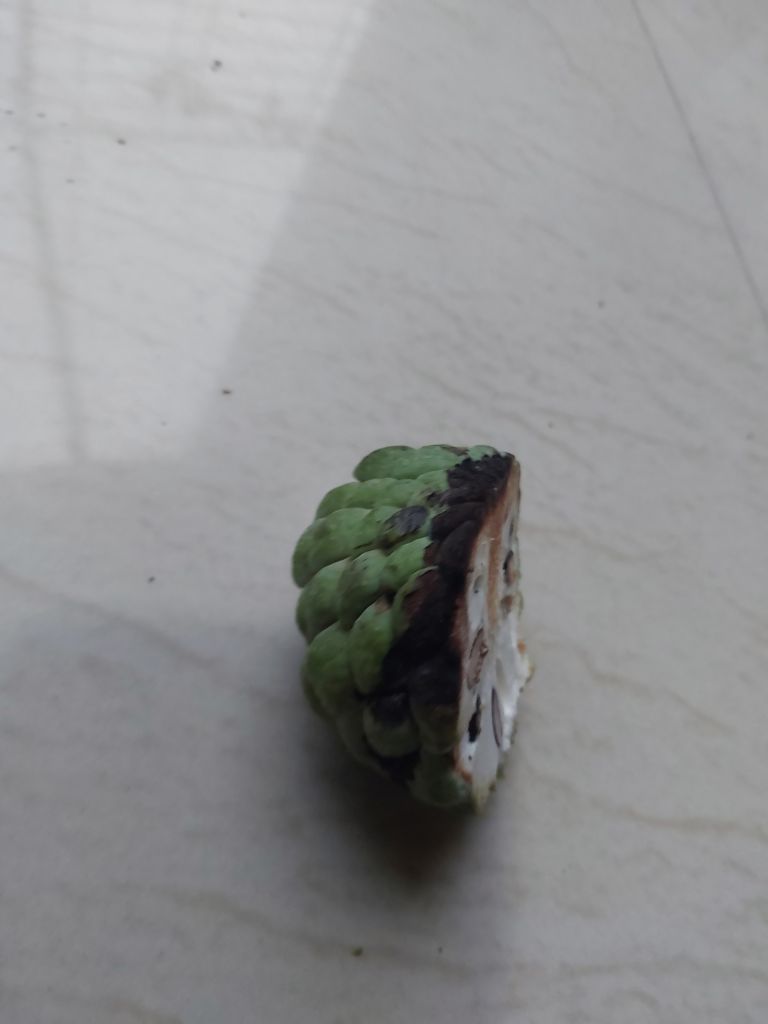
Disease label: Diplodia Rot